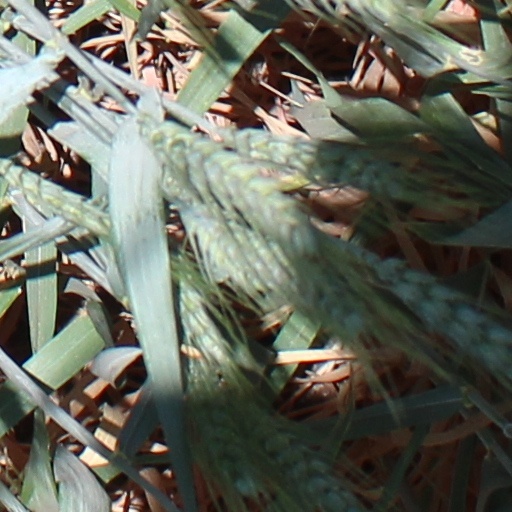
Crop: wheat